Bernardino Caballero

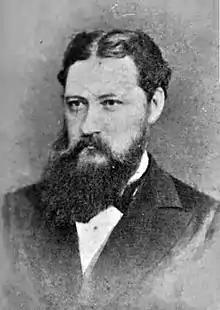

Bernardino Caballero de Añazco Melgarejo y Genes (20 May 1839, Ybycuí, Paraguay – 26 February 1912, Asunción) was a Paraguayan military officer and politician. He was a General during the Paraguayan War. He was installed as President of Paraguay after a 1880 coup, serving from September 1880 to November 1886. He was term limited from serving another consecutive term, so he guaranteed that he would succeeded by his close friend Patricio Escobar.